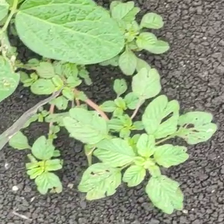
Weed species: Gajar_gavat_(Parthenium hysterophorus)